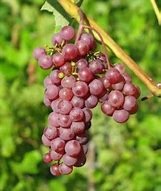
Label: grape